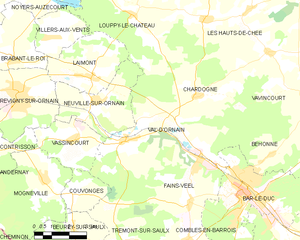
Val-d'Ornain est une commune française située dans le département de la Meuse, en région Grand Est.